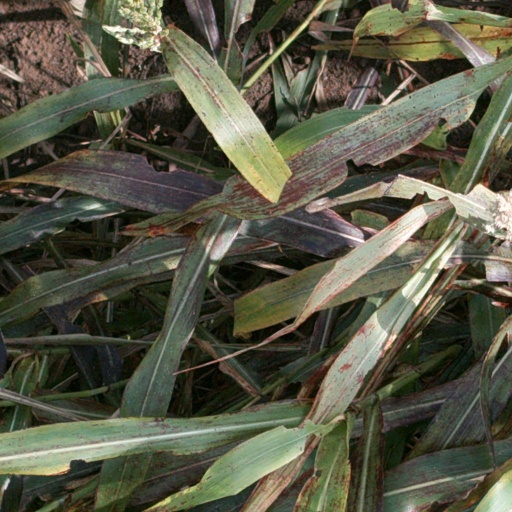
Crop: sorghum